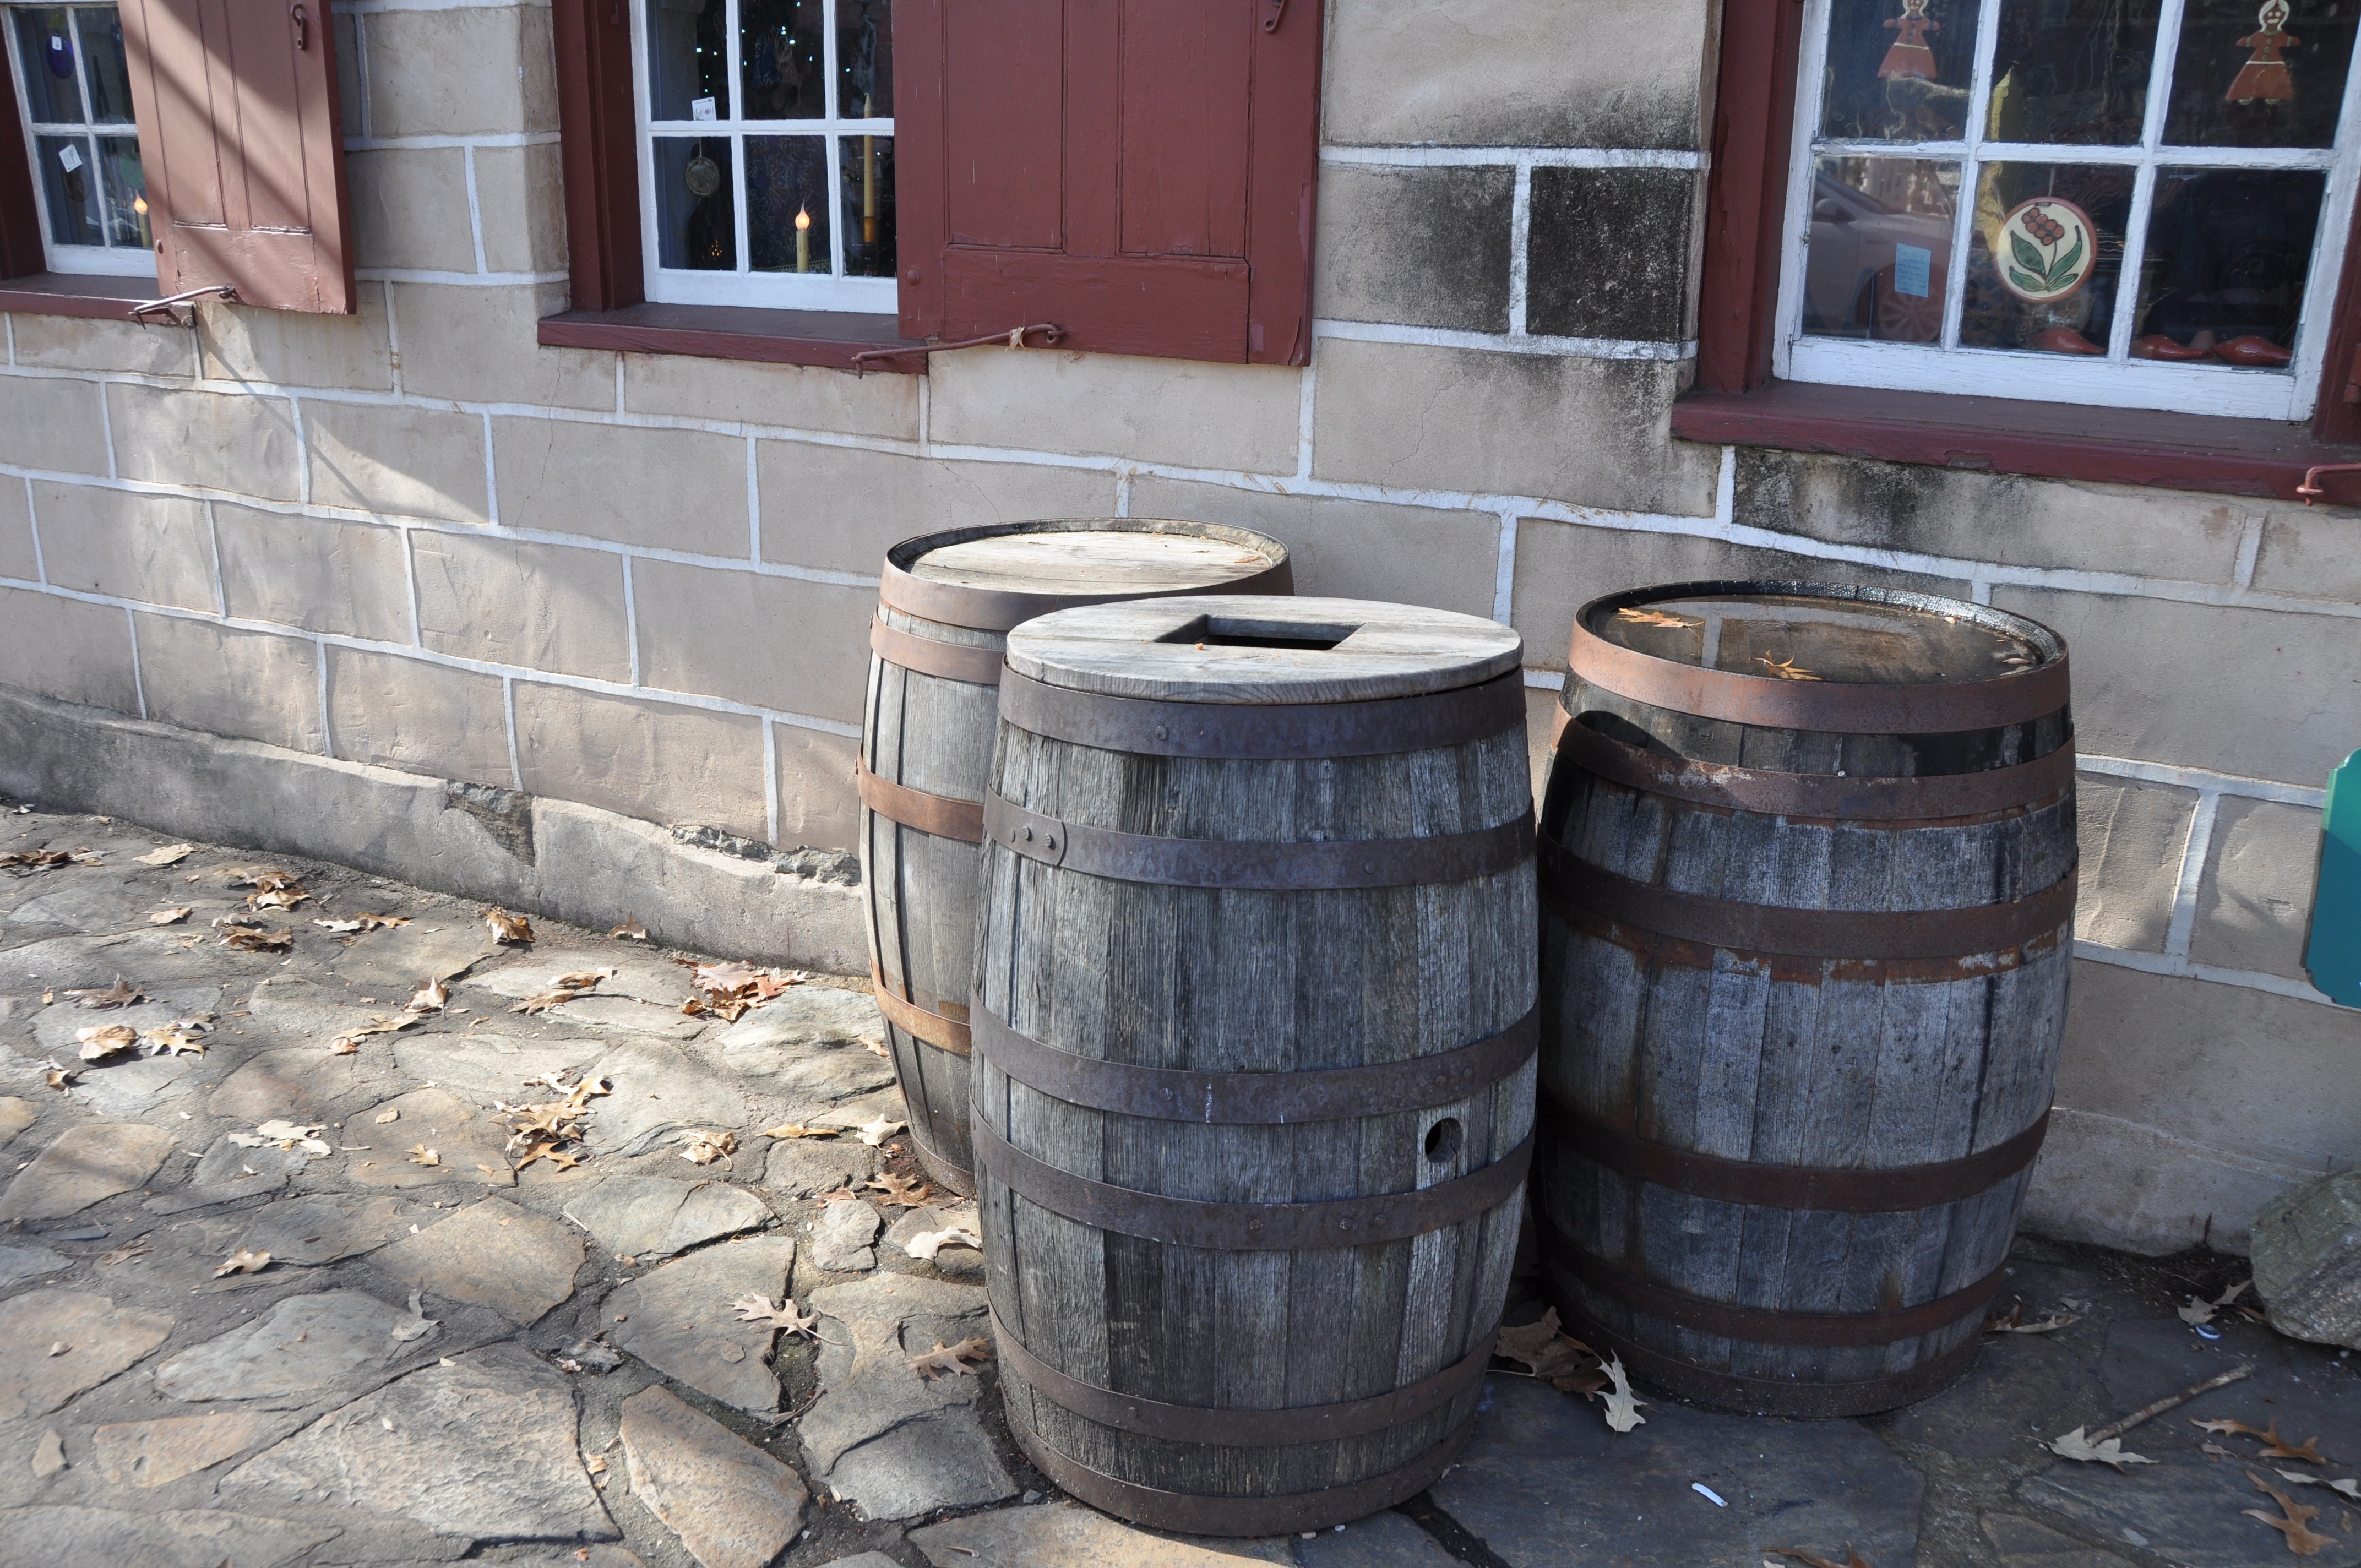
wood, country, village, rural, autumn, historic, barrel, settlement, wooden, salem, barrels, pioneer, man made object, old salem